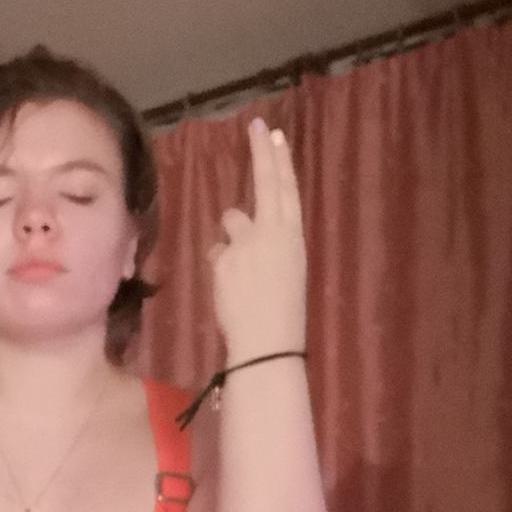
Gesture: two_up_inverted